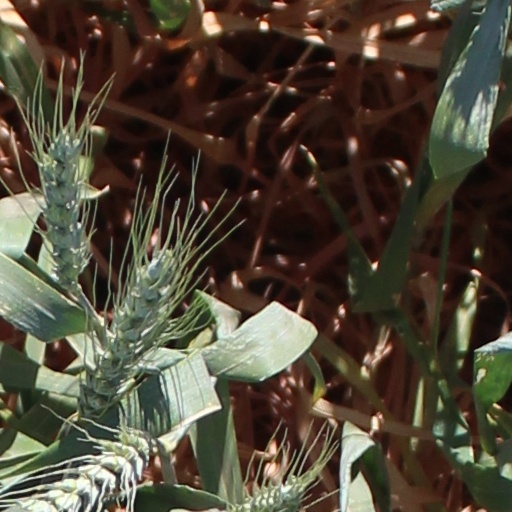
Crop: wheat